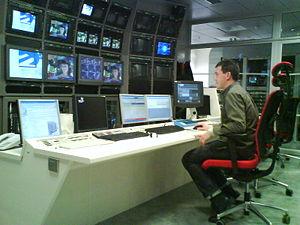
ETB 1 est la première chaîne du groupe de télévision Euskal Telebista, émettant depuis la communauté autonome du Pays basque, en Espagne. Créée en 1982, elle diffuse uniquement en basque.